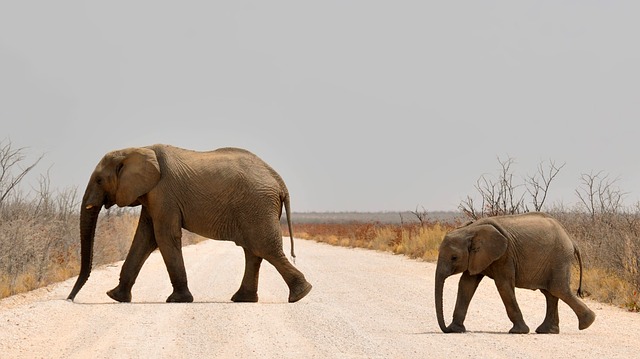
Label: elephant